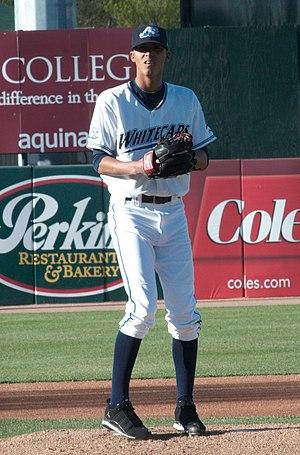
Giovanni Luis Soto est un lanceur de relève gaucher des Indians de Cleveland de la Ligue majeure de baseball.